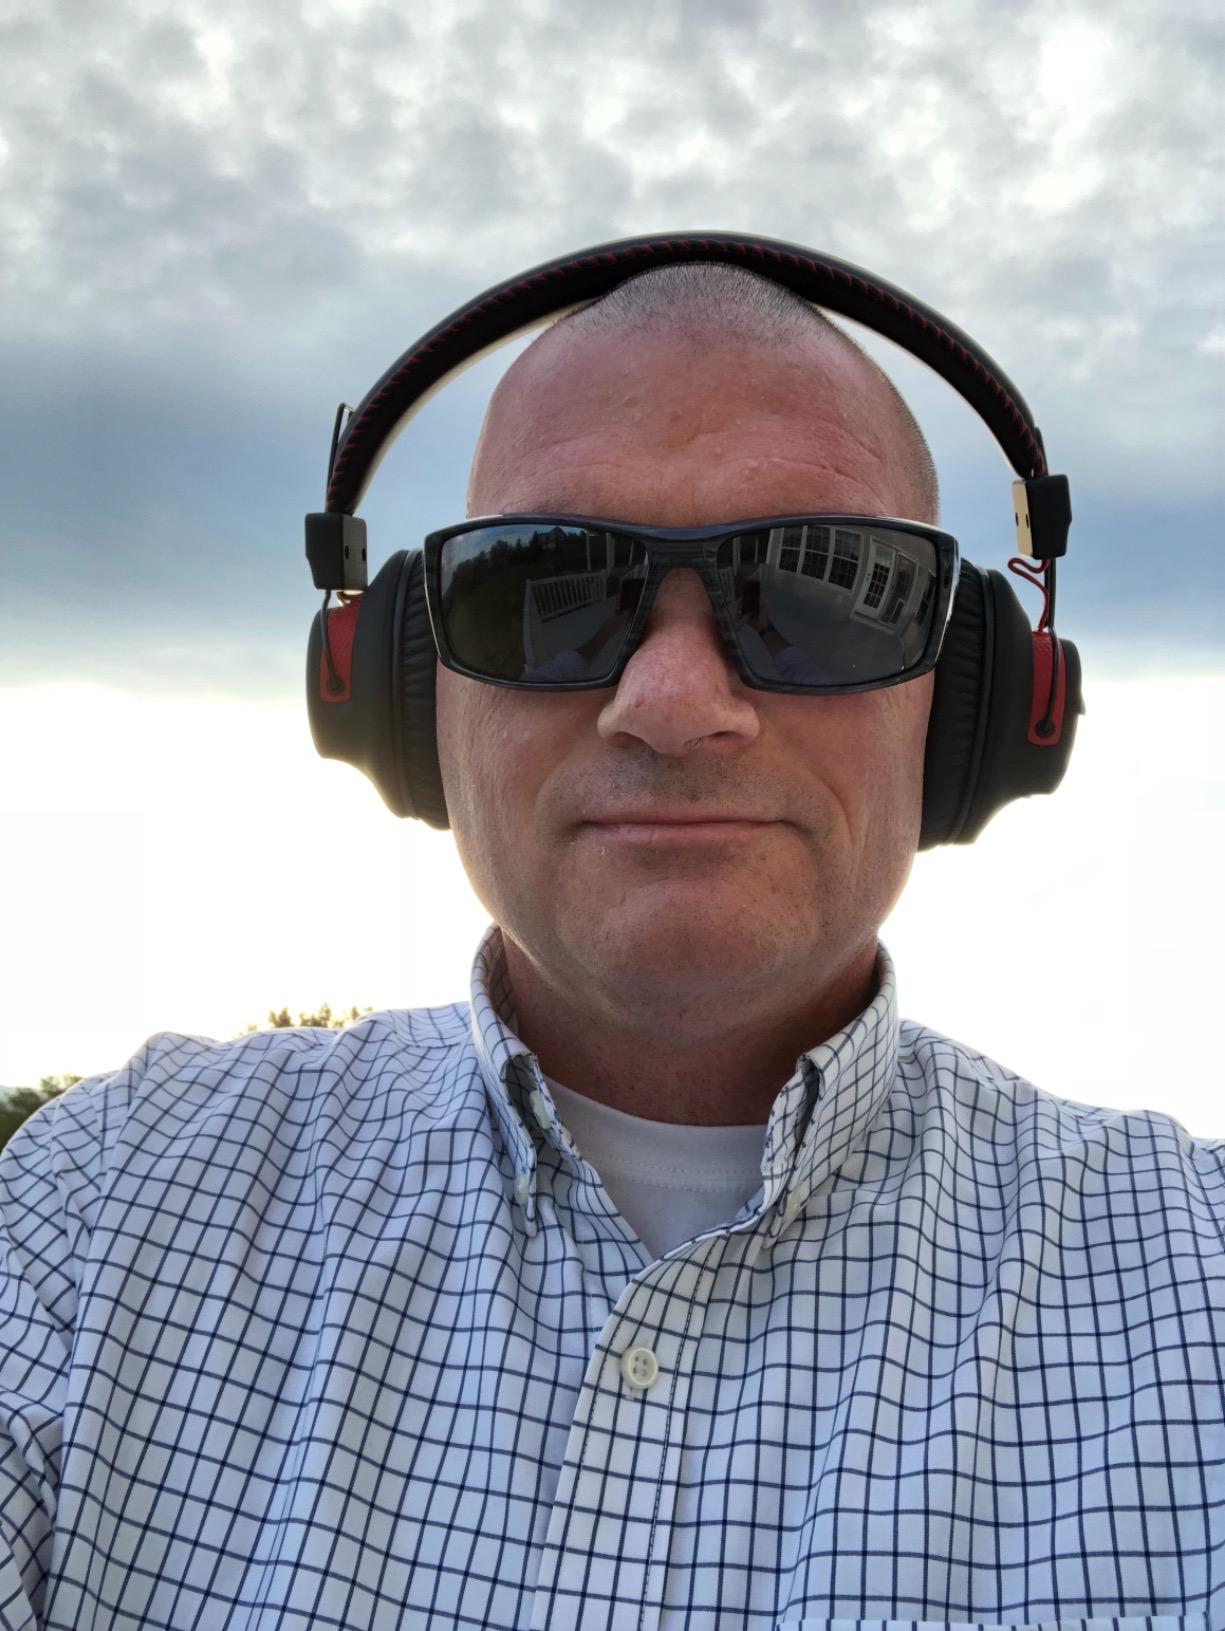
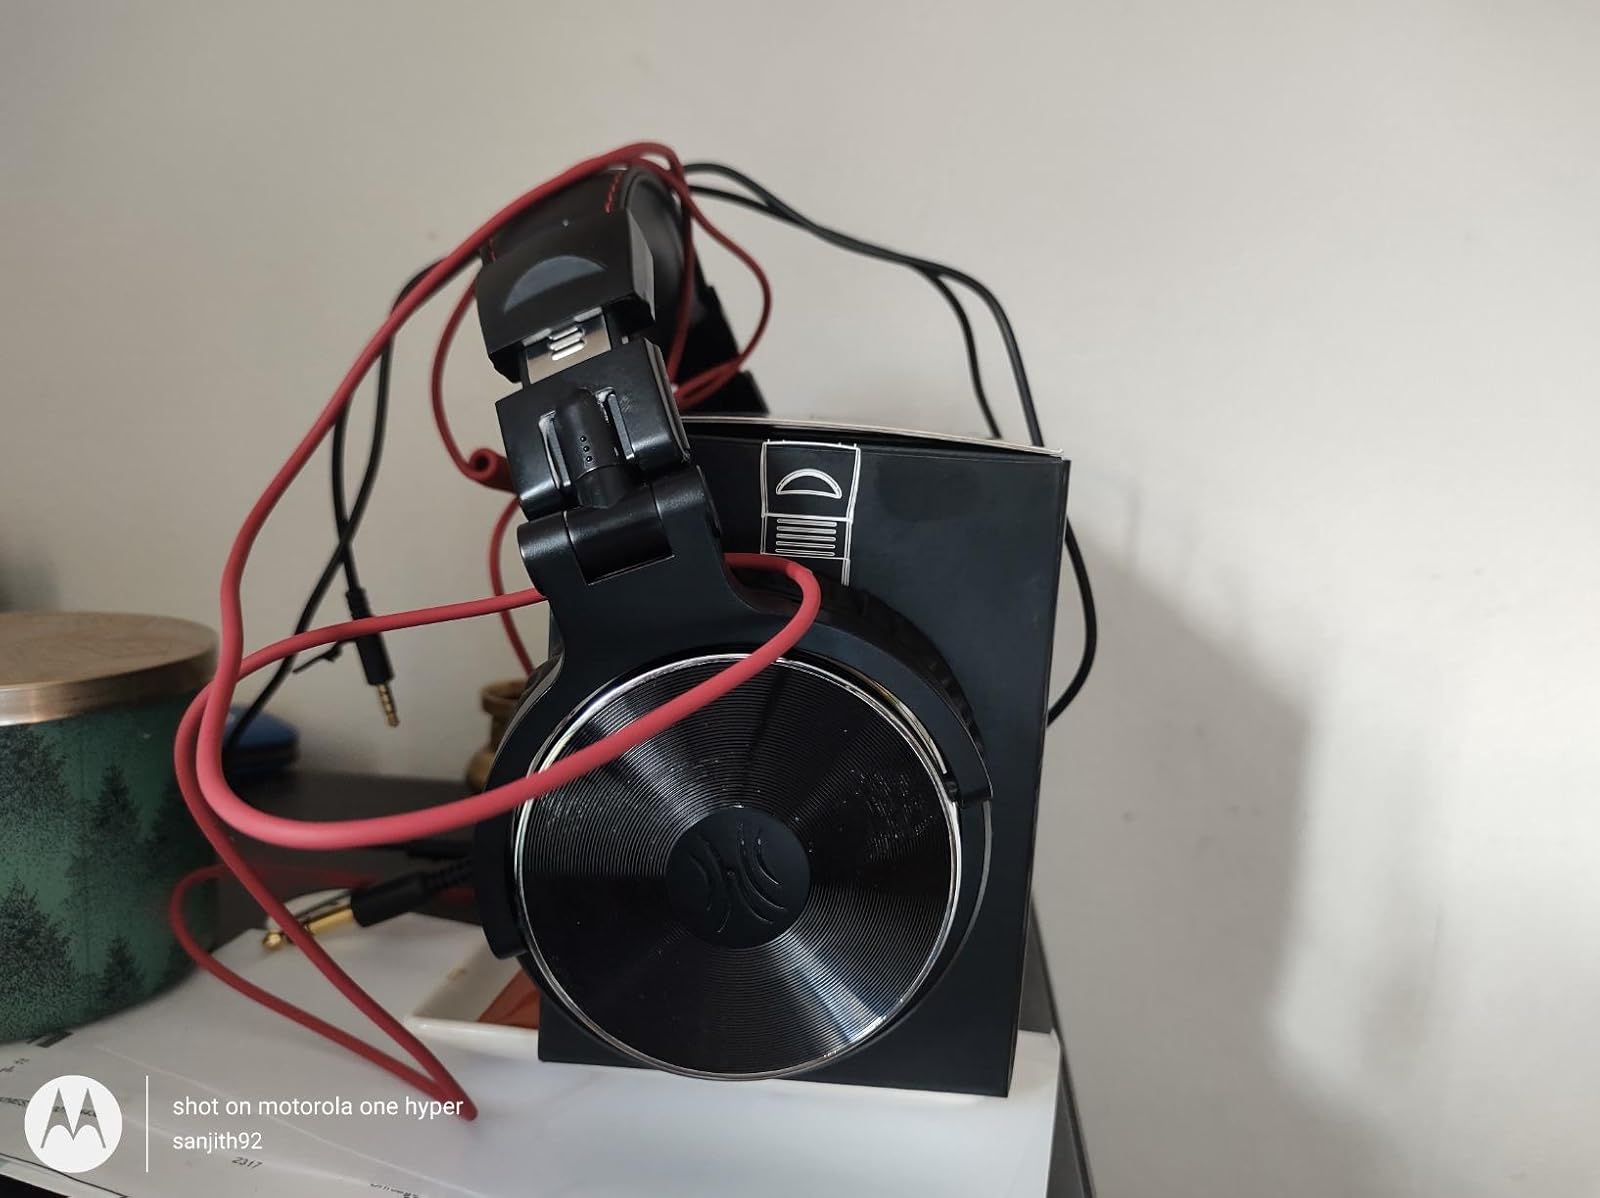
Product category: headphones
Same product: no